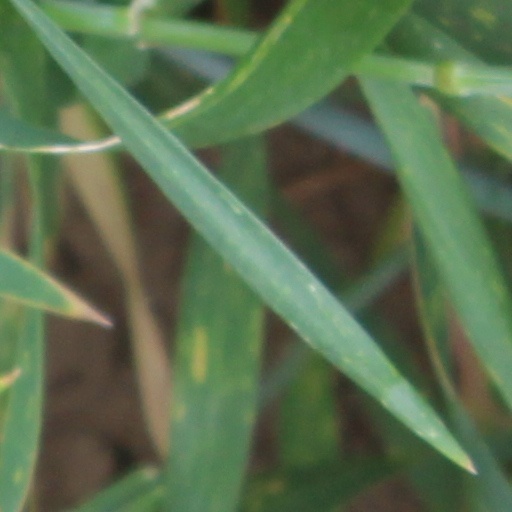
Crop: wheat